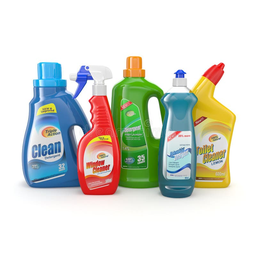
Label: plastic